Harry S Truman Building

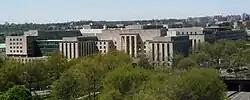
The Harry S Truman Building in 2008

The Harry S Truman Building is the headquarters of the United States Department of State. It is located in Washington, D.C., and houses the office of the United States secretary of state.